Dr. J. A. Reuter House

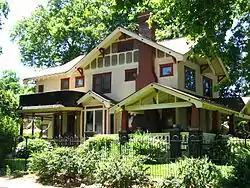
The Reuter House in 2008

The Dr. J. A. Reuter House is a historic house in The Dalles, Oregon, United States. John Alexander Reuter (1876–1954) practiced medicine in The Dalles for 44 years (1902–1946), joining a partnership that established the city's first hospital (1901) and nursing school, as well as a large private clinic (1937). He bought this house (originally built 1890) in 1909 and radically transformed it by jacking the old house up to become the second floor and building a new first floor beneath. He also completely remodeled it to become the city's finest example of the Craftsman style.